Long Range Desert Group

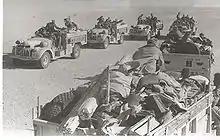
'Y' and 'R' Patrol Chevrolets meet in the desert, mid-1942. Note the amount of equipment carried on the nearest 'R' Patrol trucks

The unit, initially known as the "No.1 Long Range Patrol Unit" (LRP), was founded on 3 July 1940. Bagnold wanted men who were energetic, innovative, self-reliant, physically and mentally tough, and able to live and fight in seclusion in the Libyan desert. Bagnold felt that New Zealand farmers would possess these attributes and was given permission to approach the 2nd New Zealand Division for volunteers; over half the division volunteered. Two officers and 85 other ranks including 18 administrative and technical personnel were eventually selected, coming mostly from the Divisional Cavalry Regiment and the 27th Machine-Gun Battalion. Once the men had been recruited, they started training in desert survival techniques and desert driving and navigation, with additional training in radio communications and demolitions.